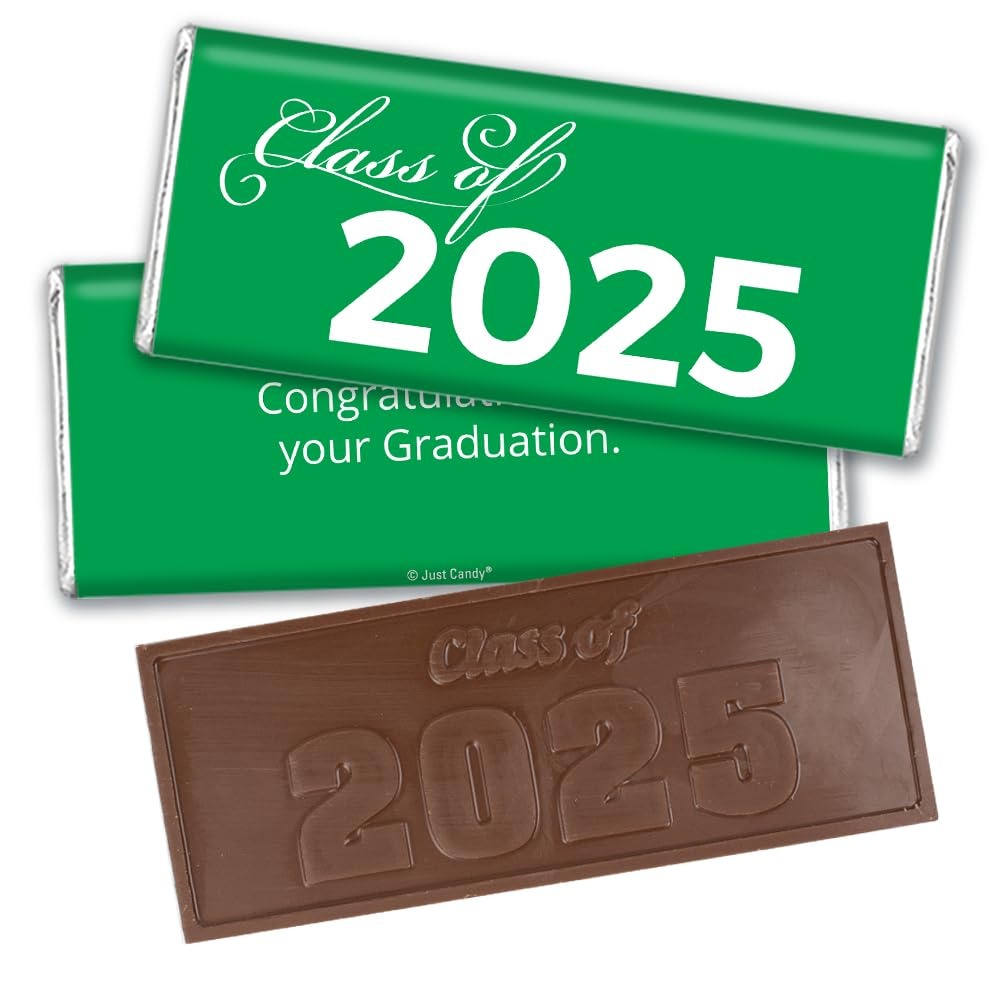
Item Name: 12ct Green Graduation Candy Party Favors Class of 2025 Wrapped Chocolate Bars by Just Candy
Bullet Point 1: Includes 12 Pre Assembled Candy Bar In Custom Wrapper: Includes Completely Assembled 1.6 Oz Engraved Class Of Chocolate Bars. Wrapper Dimensions: 5 1/2" X 2 1/4" X 1/4"
Bullet Point 2: No Extra Work: Completely Assembled Wrapped Chocolate Candy. These Preassembled Party Favors Are Ready To Gift - No Peeling, Gluing Or Sticking Required. Wrappers Are Printed On High Quality Paper With Beautiful, Vibrant Colors.
Bullet Point 3: Ships In Cool Packaging: This Candy Item Is Heat Sensitive And Will Ship With Cool Pack Packaging As Needed. We Know You Will Love Your Custom And Bulk Orders From Just Candy!
Bullet Point 4: Party Guests Will Thank You: Add Your Personal Touch To Your Graduation Celebration With These Personalized Candy Favors For Gift Bags, Candy Buffets, And Treats.
Product Description: Celebrate their graduation with delicious Belgian chocolate wrapped candy bar party favors. No assembly required when you select our wrapped candy bar option. These favors will be the sweetest addition to your goodie bags or candy buffet. All candy orders ship with cold pack packaging as needed.
Value: 12.0
Unit: Count

Price: 29.99